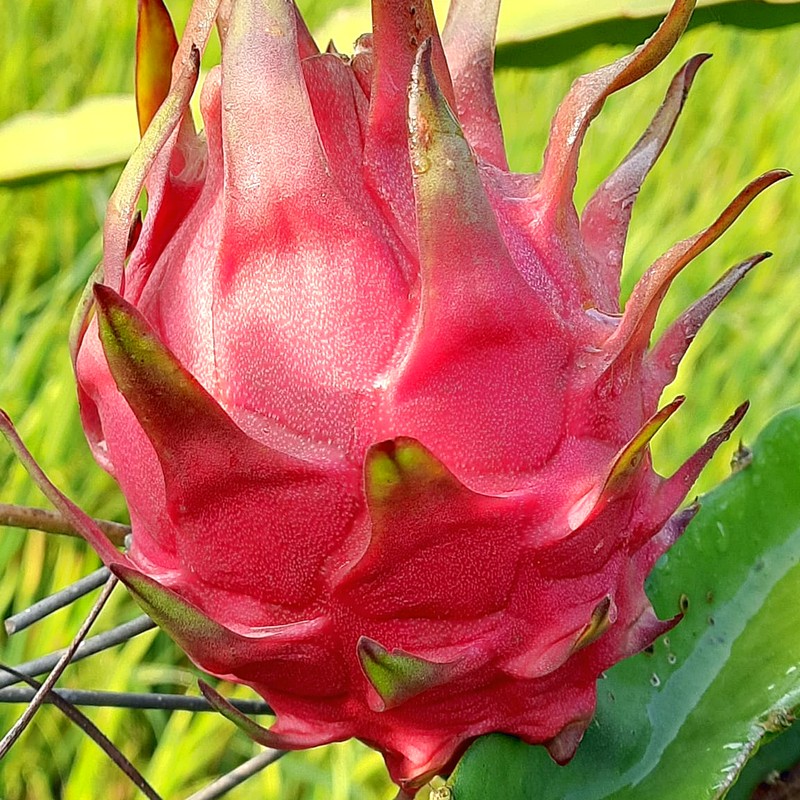
Label: Mature Dragon Fruit